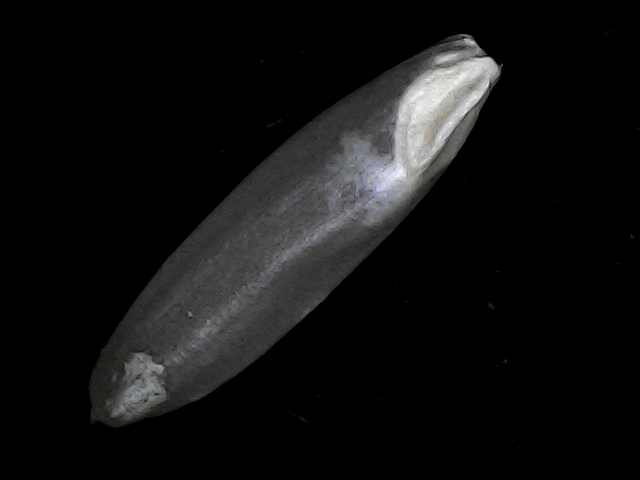
Rice variety: BRRI102